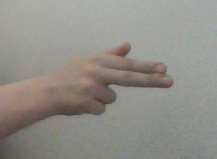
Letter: ghain